Peking Man

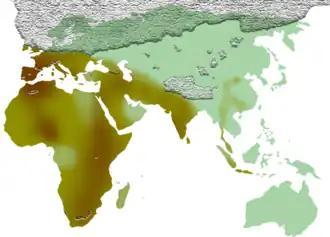
Hand axe technology distribution through the Middle Pleistocene (brown)

The brain capacities of the seven Peking Man skulls for which the metric is measurable range from , with an average of about . This is within the range of variation for modern humans. Asian "H. erectus" overall are rather big-brained, averaging roughly .